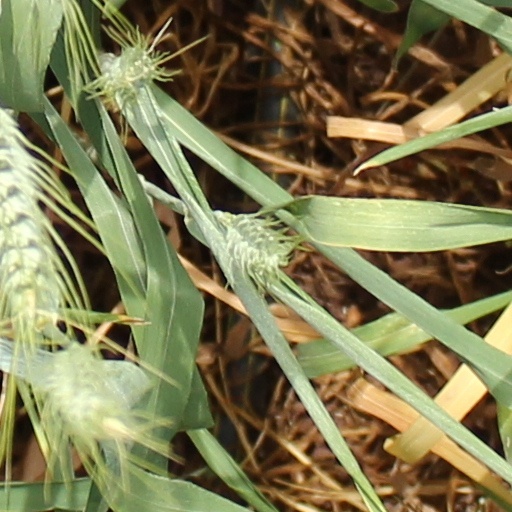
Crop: wheat